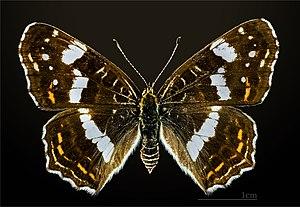
Le Carte géographique est une espèce de lépidoptères diurnes de la famille des Nymphalidae.